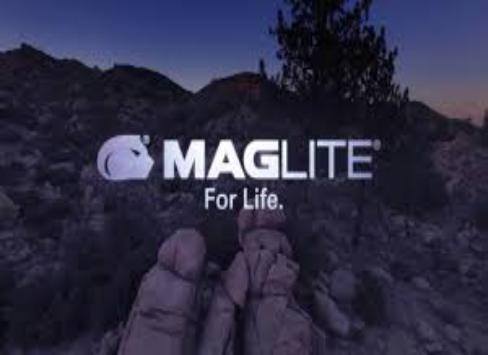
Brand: maglite
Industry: Necessities